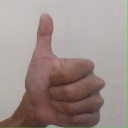
अक्षर: थ